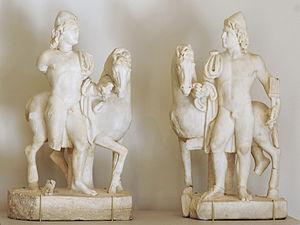
Dioscures, paire de statuettes. Œuvre romaine du IIIe siècle apr. J.-C.
Les jumeaux divins sont un thème mythique et légendaire important de la tradition indo-européenne, en lien avec les forces célestes. De nombreux peuples comptent un ou plusieurs jumeaux divins, dont les grecs, les hindous, les lituaniens, les lettons, les siciliens, les romains...